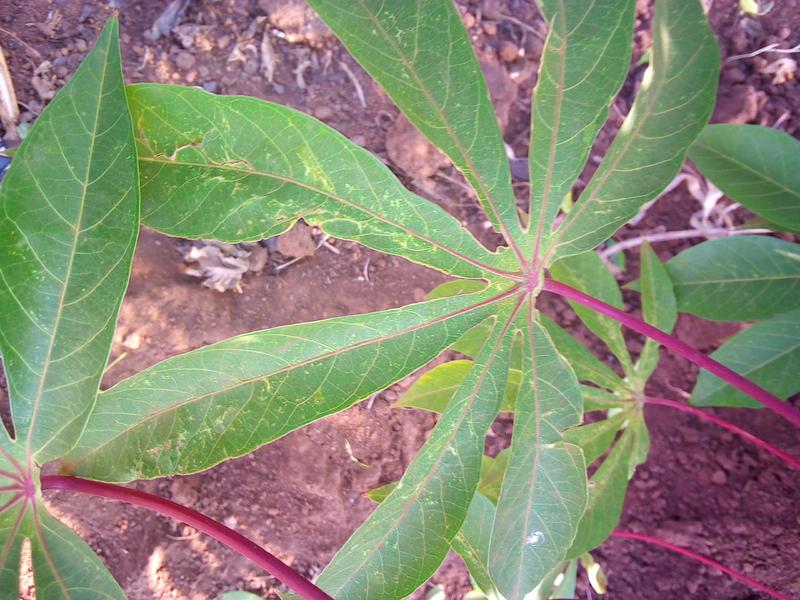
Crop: cassava
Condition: green_mottle